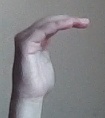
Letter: haa